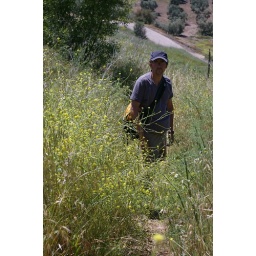
Kristian in flower field